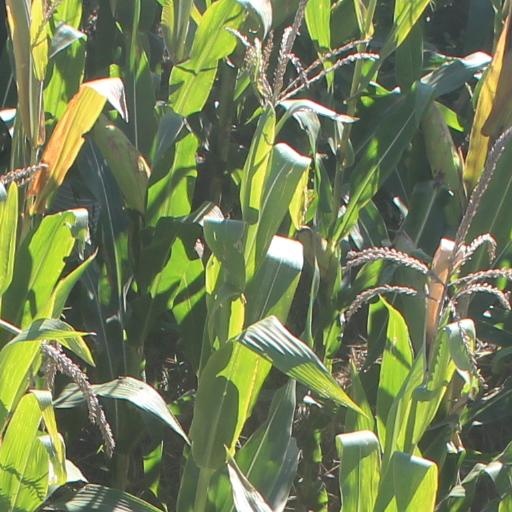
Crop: maize; corn